Wizcom Technologies

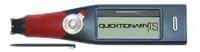
The Quicktionary® hand-held scanning translator

Also known as SuperPen. A portable hand-held scanning translator which is capable of scanning printed text and providing instantaneous word-by-word translation. The product includes, at no extra cost, over 25 downloadable language dictionaries, including European languages such as French, Spanish, Portuguese and Italian and various foreign languages which use different sets of characters such as Arabic, Chinese, Hebrew and Russian. The product can store over 1,000 pages of printed text, which can be transferred to word processing software on a computer.